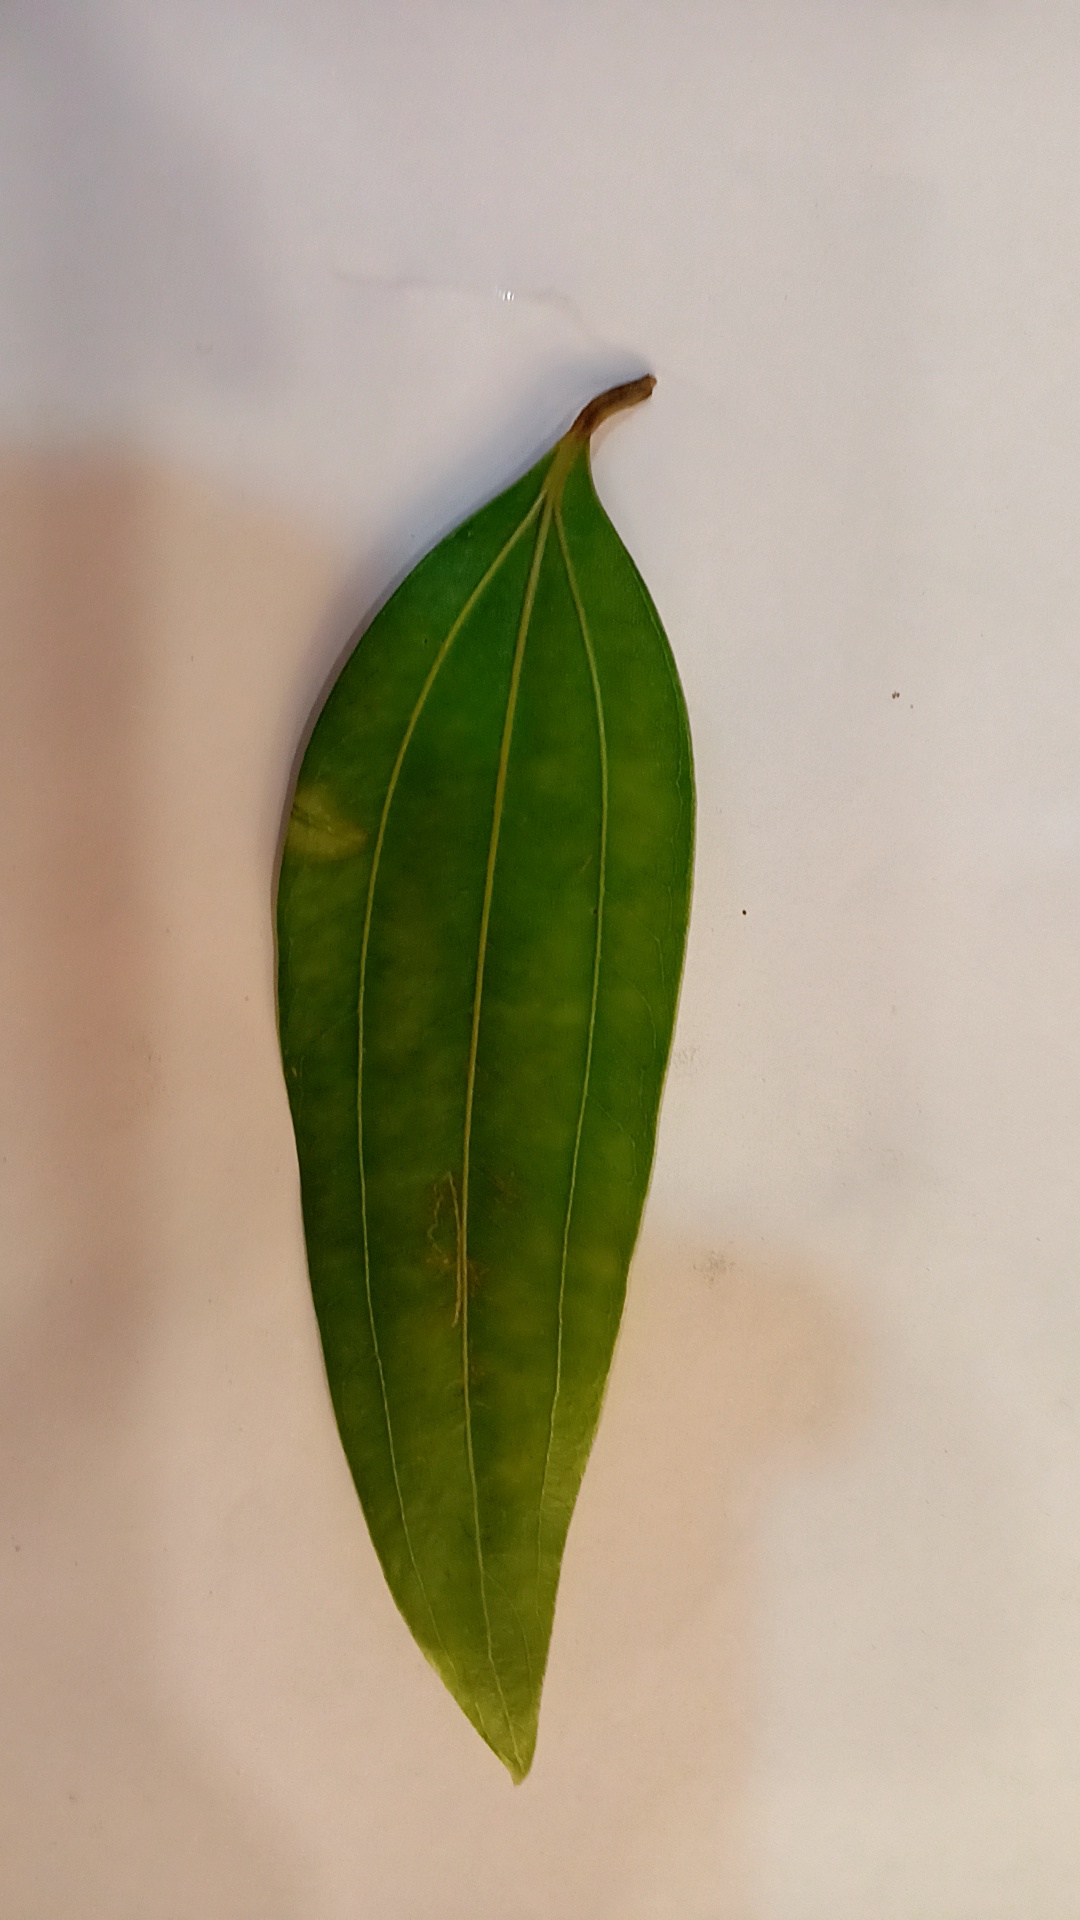
Label: Healthy